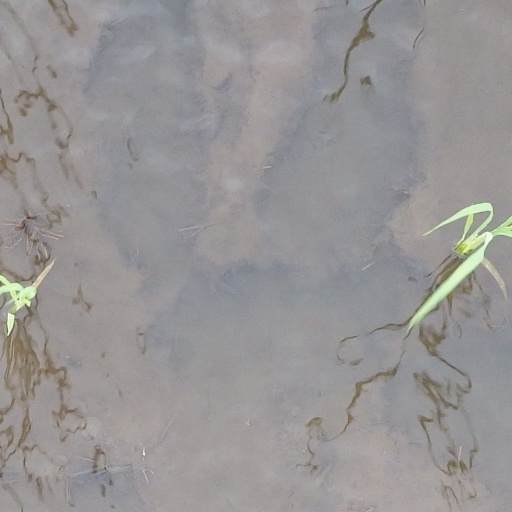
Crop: rice